Seruthunai Nayanar

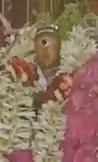

Seruthunai Nayanar, also known as Seruthunai (also spelt as Ceruttunai, Cheruthunai and Seruttunai), Seruthunaiyar and Seruttunai Nayanar , was a Nayanar saint, venerated in the Hindu sect of Shaivism. He is generally counted as the 55th in the list of 63 Nayanars.